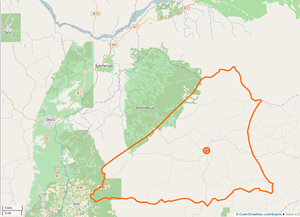
Limites communales d'Esse au Cameroun avec OSM.
Esse est une commune du Cameroun située dans la région du Centre et le département de la Méfou-et-Afamba. Elle est limitée par les communes d’Awaé à l’est, Edzendouan à l’ouest, Olanguina au nord-est, Afanloum au sud et Soa.